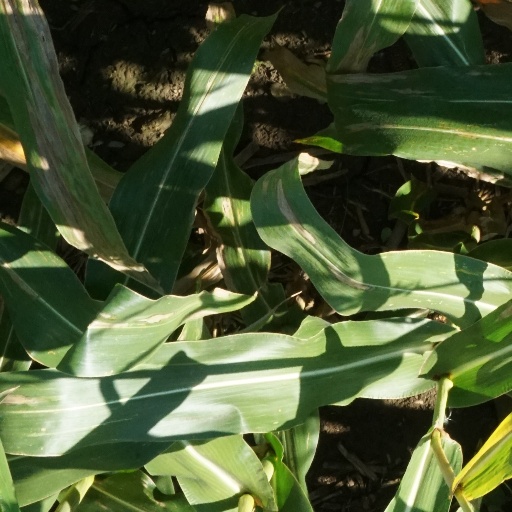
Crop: maize; corn